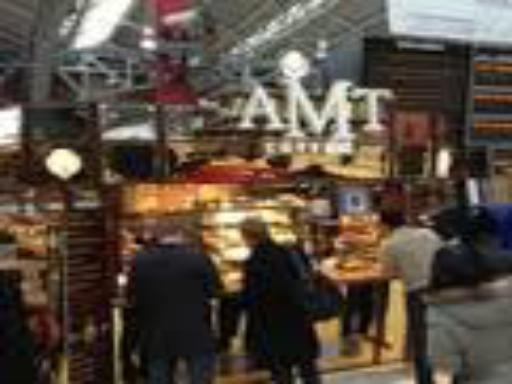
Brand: AMT Coffee
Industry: Food